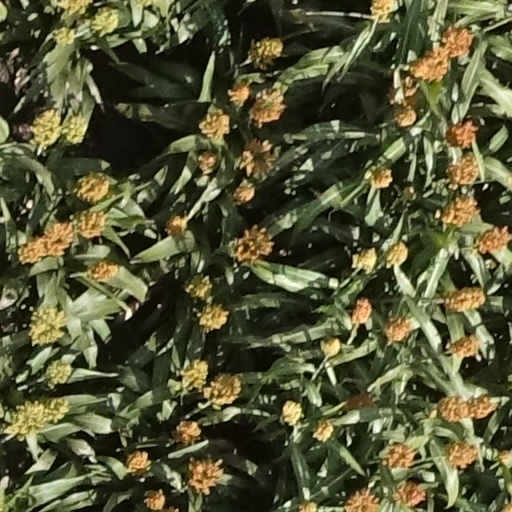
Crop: sorghum